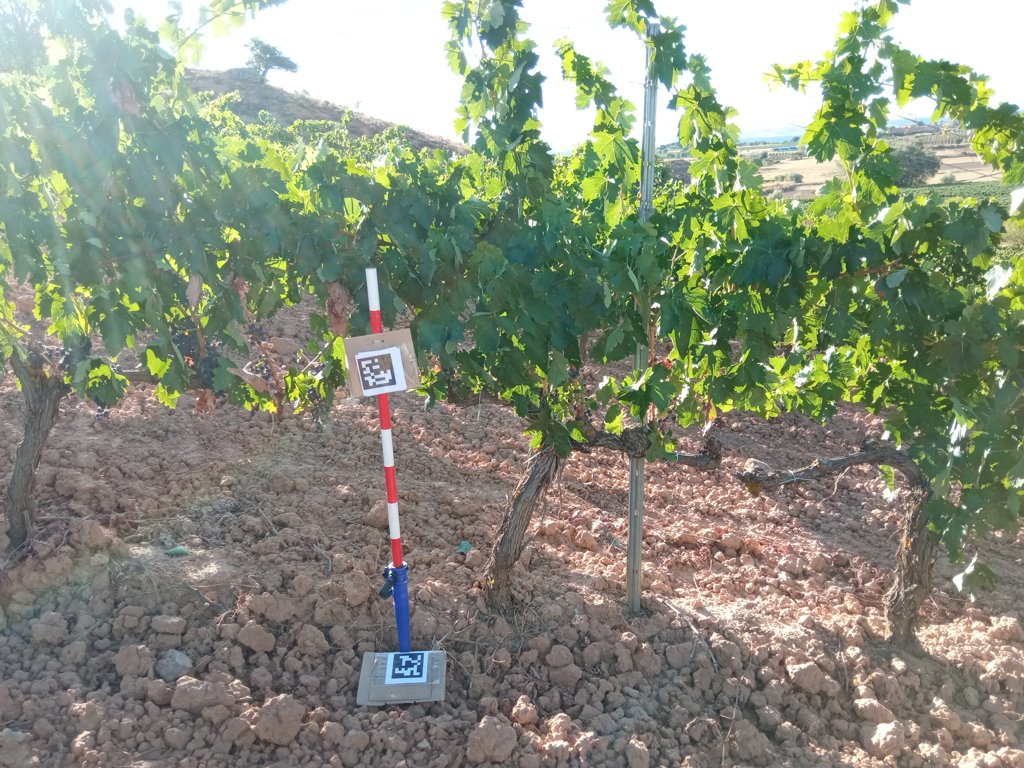
Berries visible: 99
Grape clusters: 10